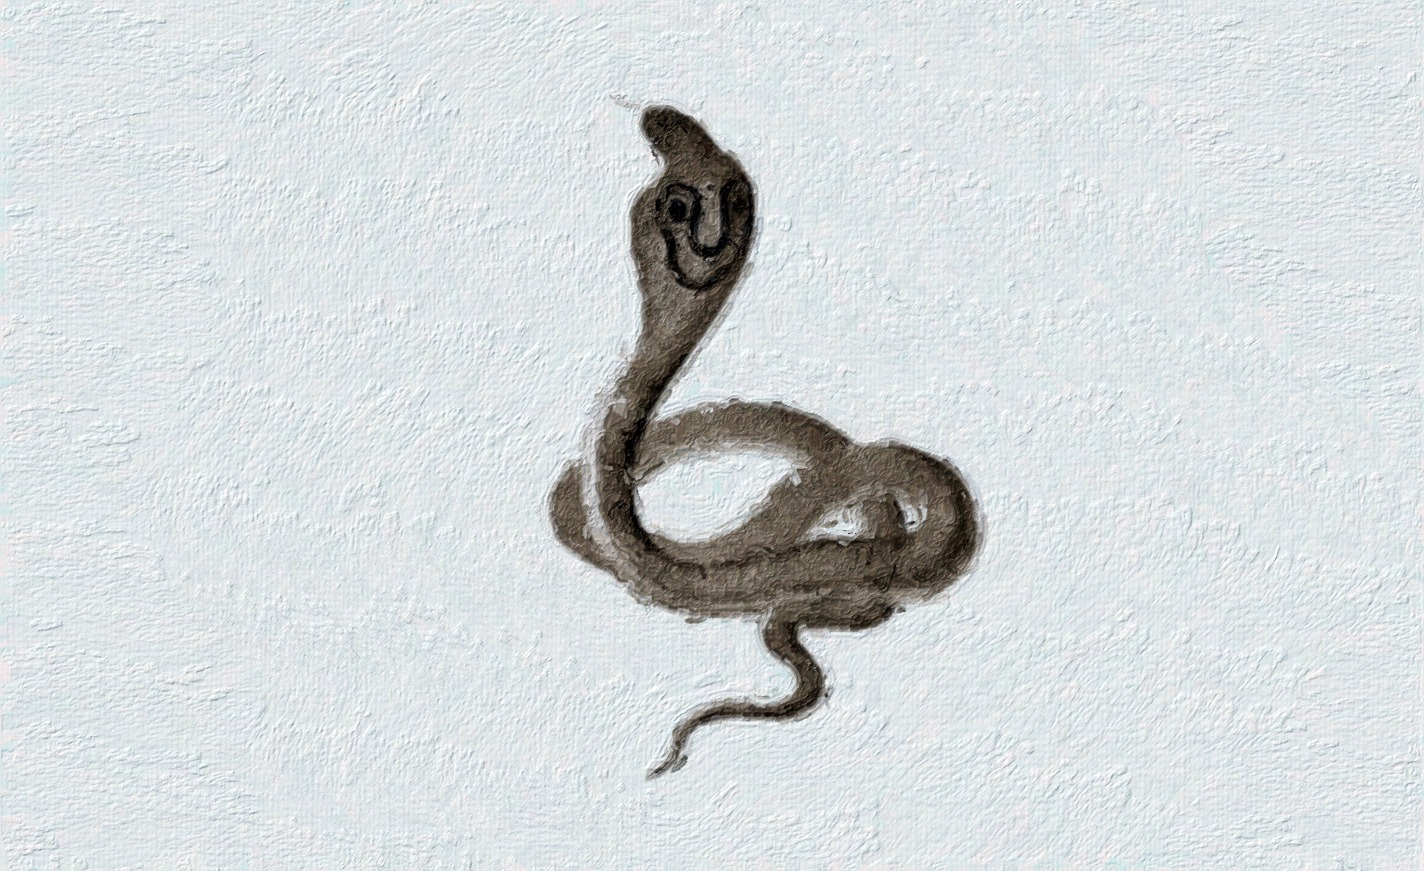
bird, animal, wildlife, reptile, danger, poison, moustache, snake, vertebrate, creature, attack, organ, deadly, cobra, water bird, dangerous, venomous, reptilian, serpent, venom, poisonous